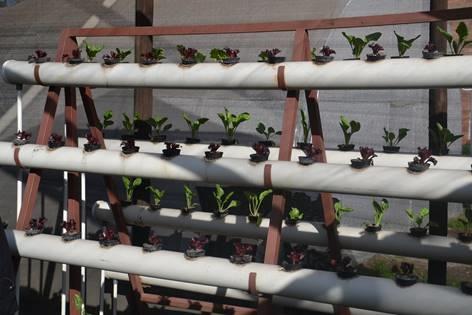
Ulimaji wa kisasa wa mazao kupitia katika matundu ya mabomba marefu yenye maji ndani yake, yaliyochanganywa na dawa pamoja na virutubisho vinavyosaidia katika ukuaji wa mimea hio.